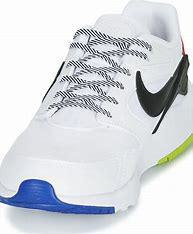
Brand: Nike
Model: LD Victory